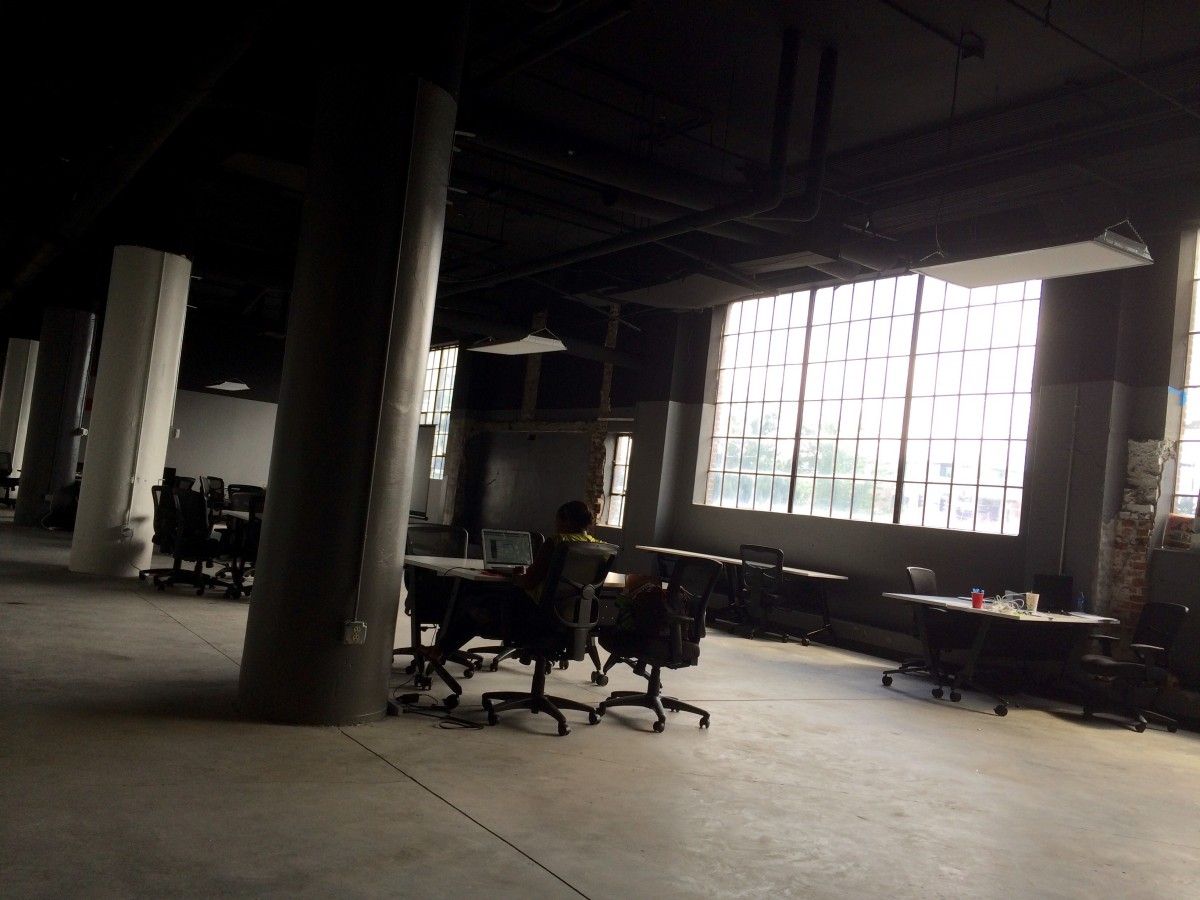
Tags: wood, window, building, loft, office, studio, lighting, interior design